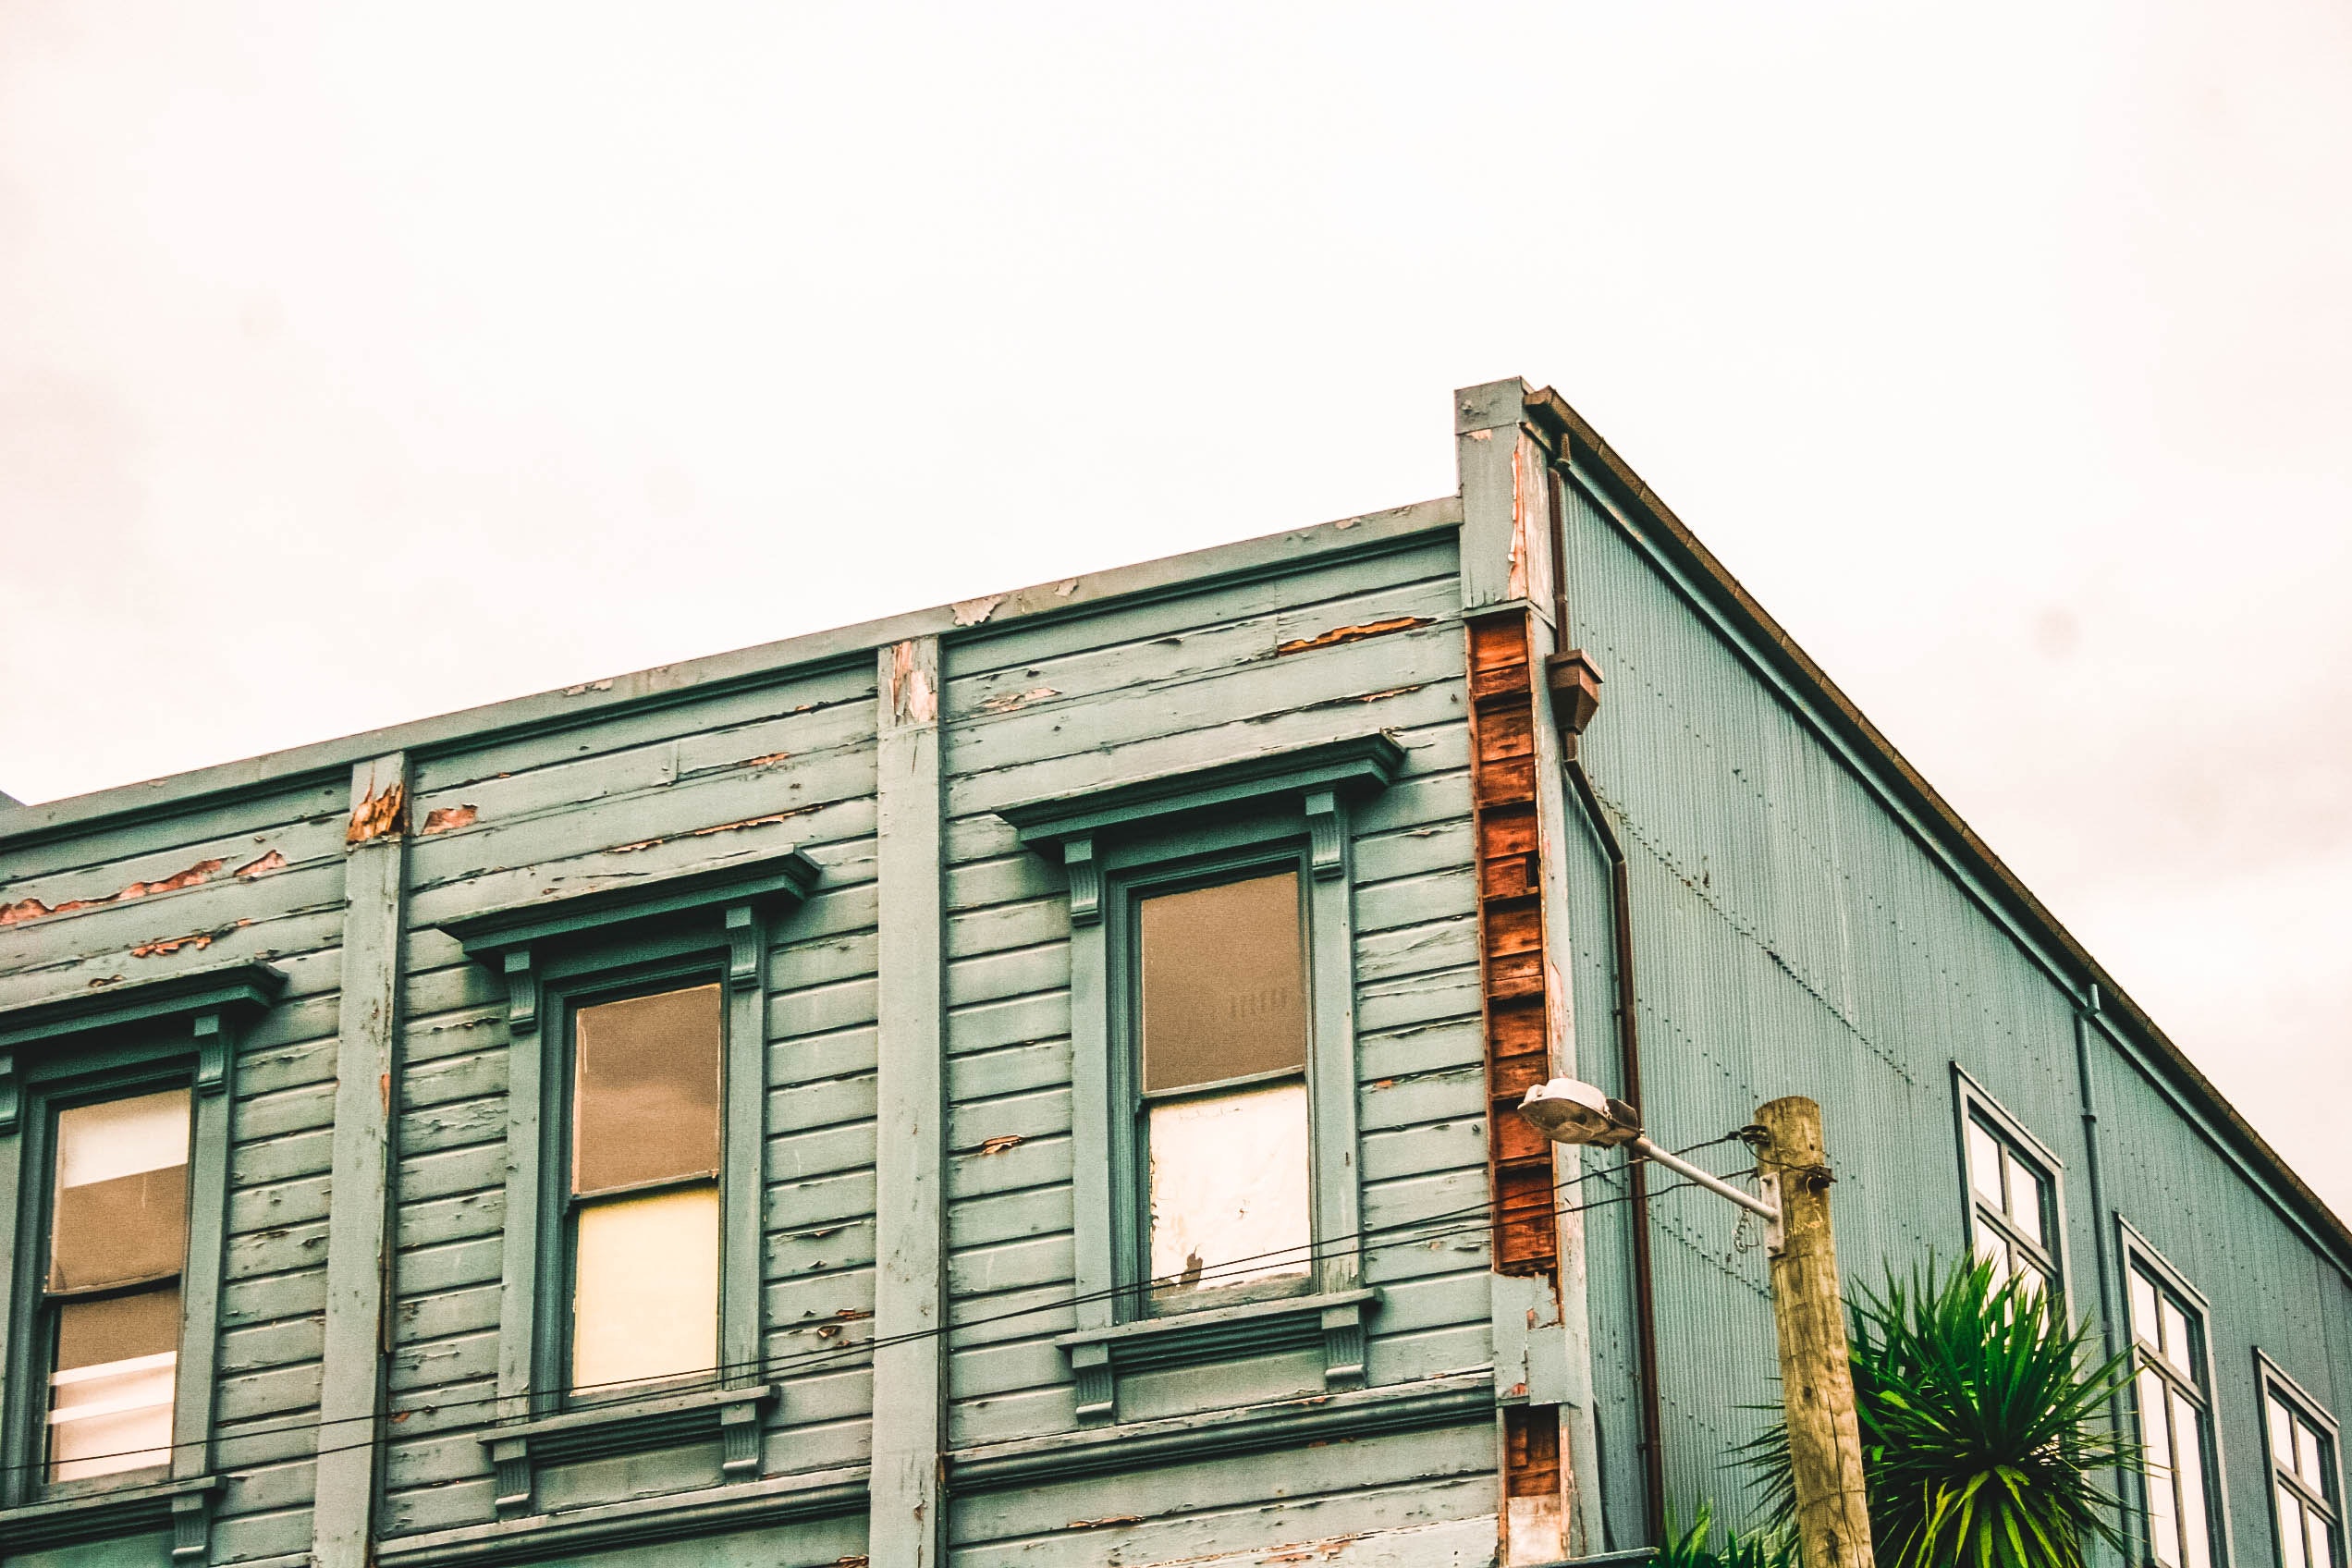
building, house, property, architecture, home, facade, real estate, wall, window, urban area, Material property, residential area, siding, roof, glass, apartment, city, metal